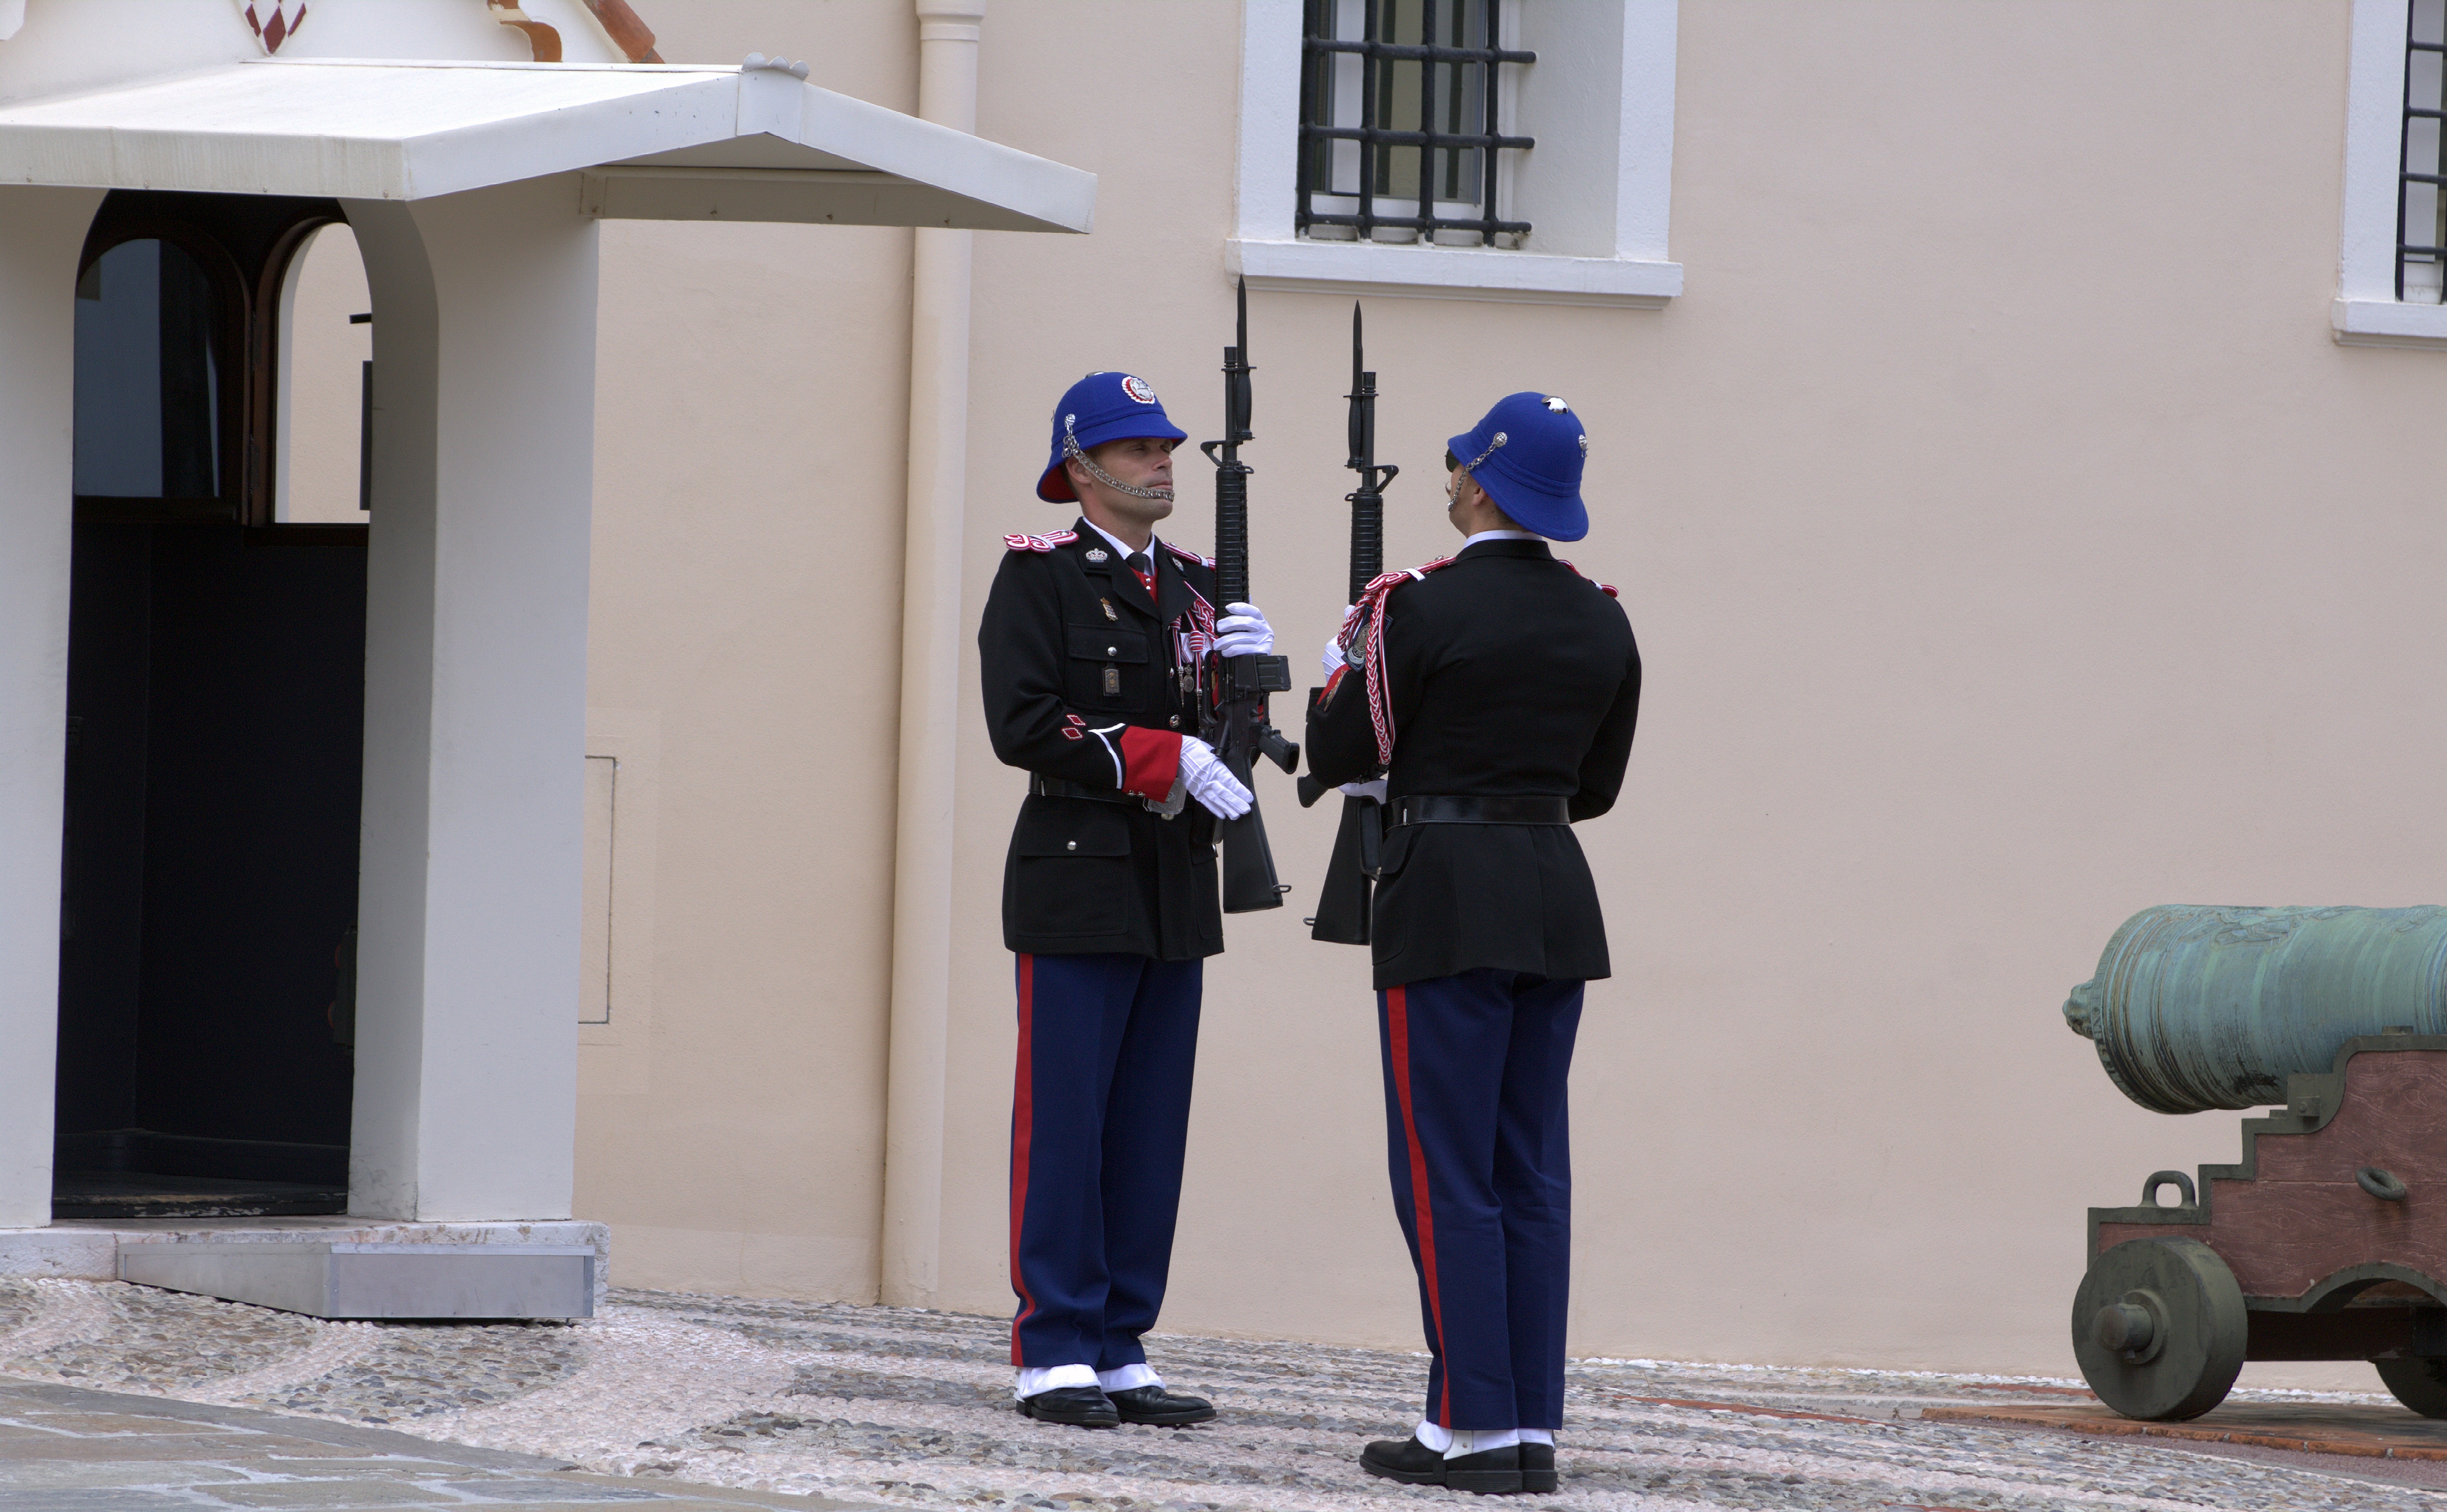
house, standing, profession, security, police, uniform, monaco, soldiers, official, law enforcement, staff, changing of the guard, police officer, prince castle, military police